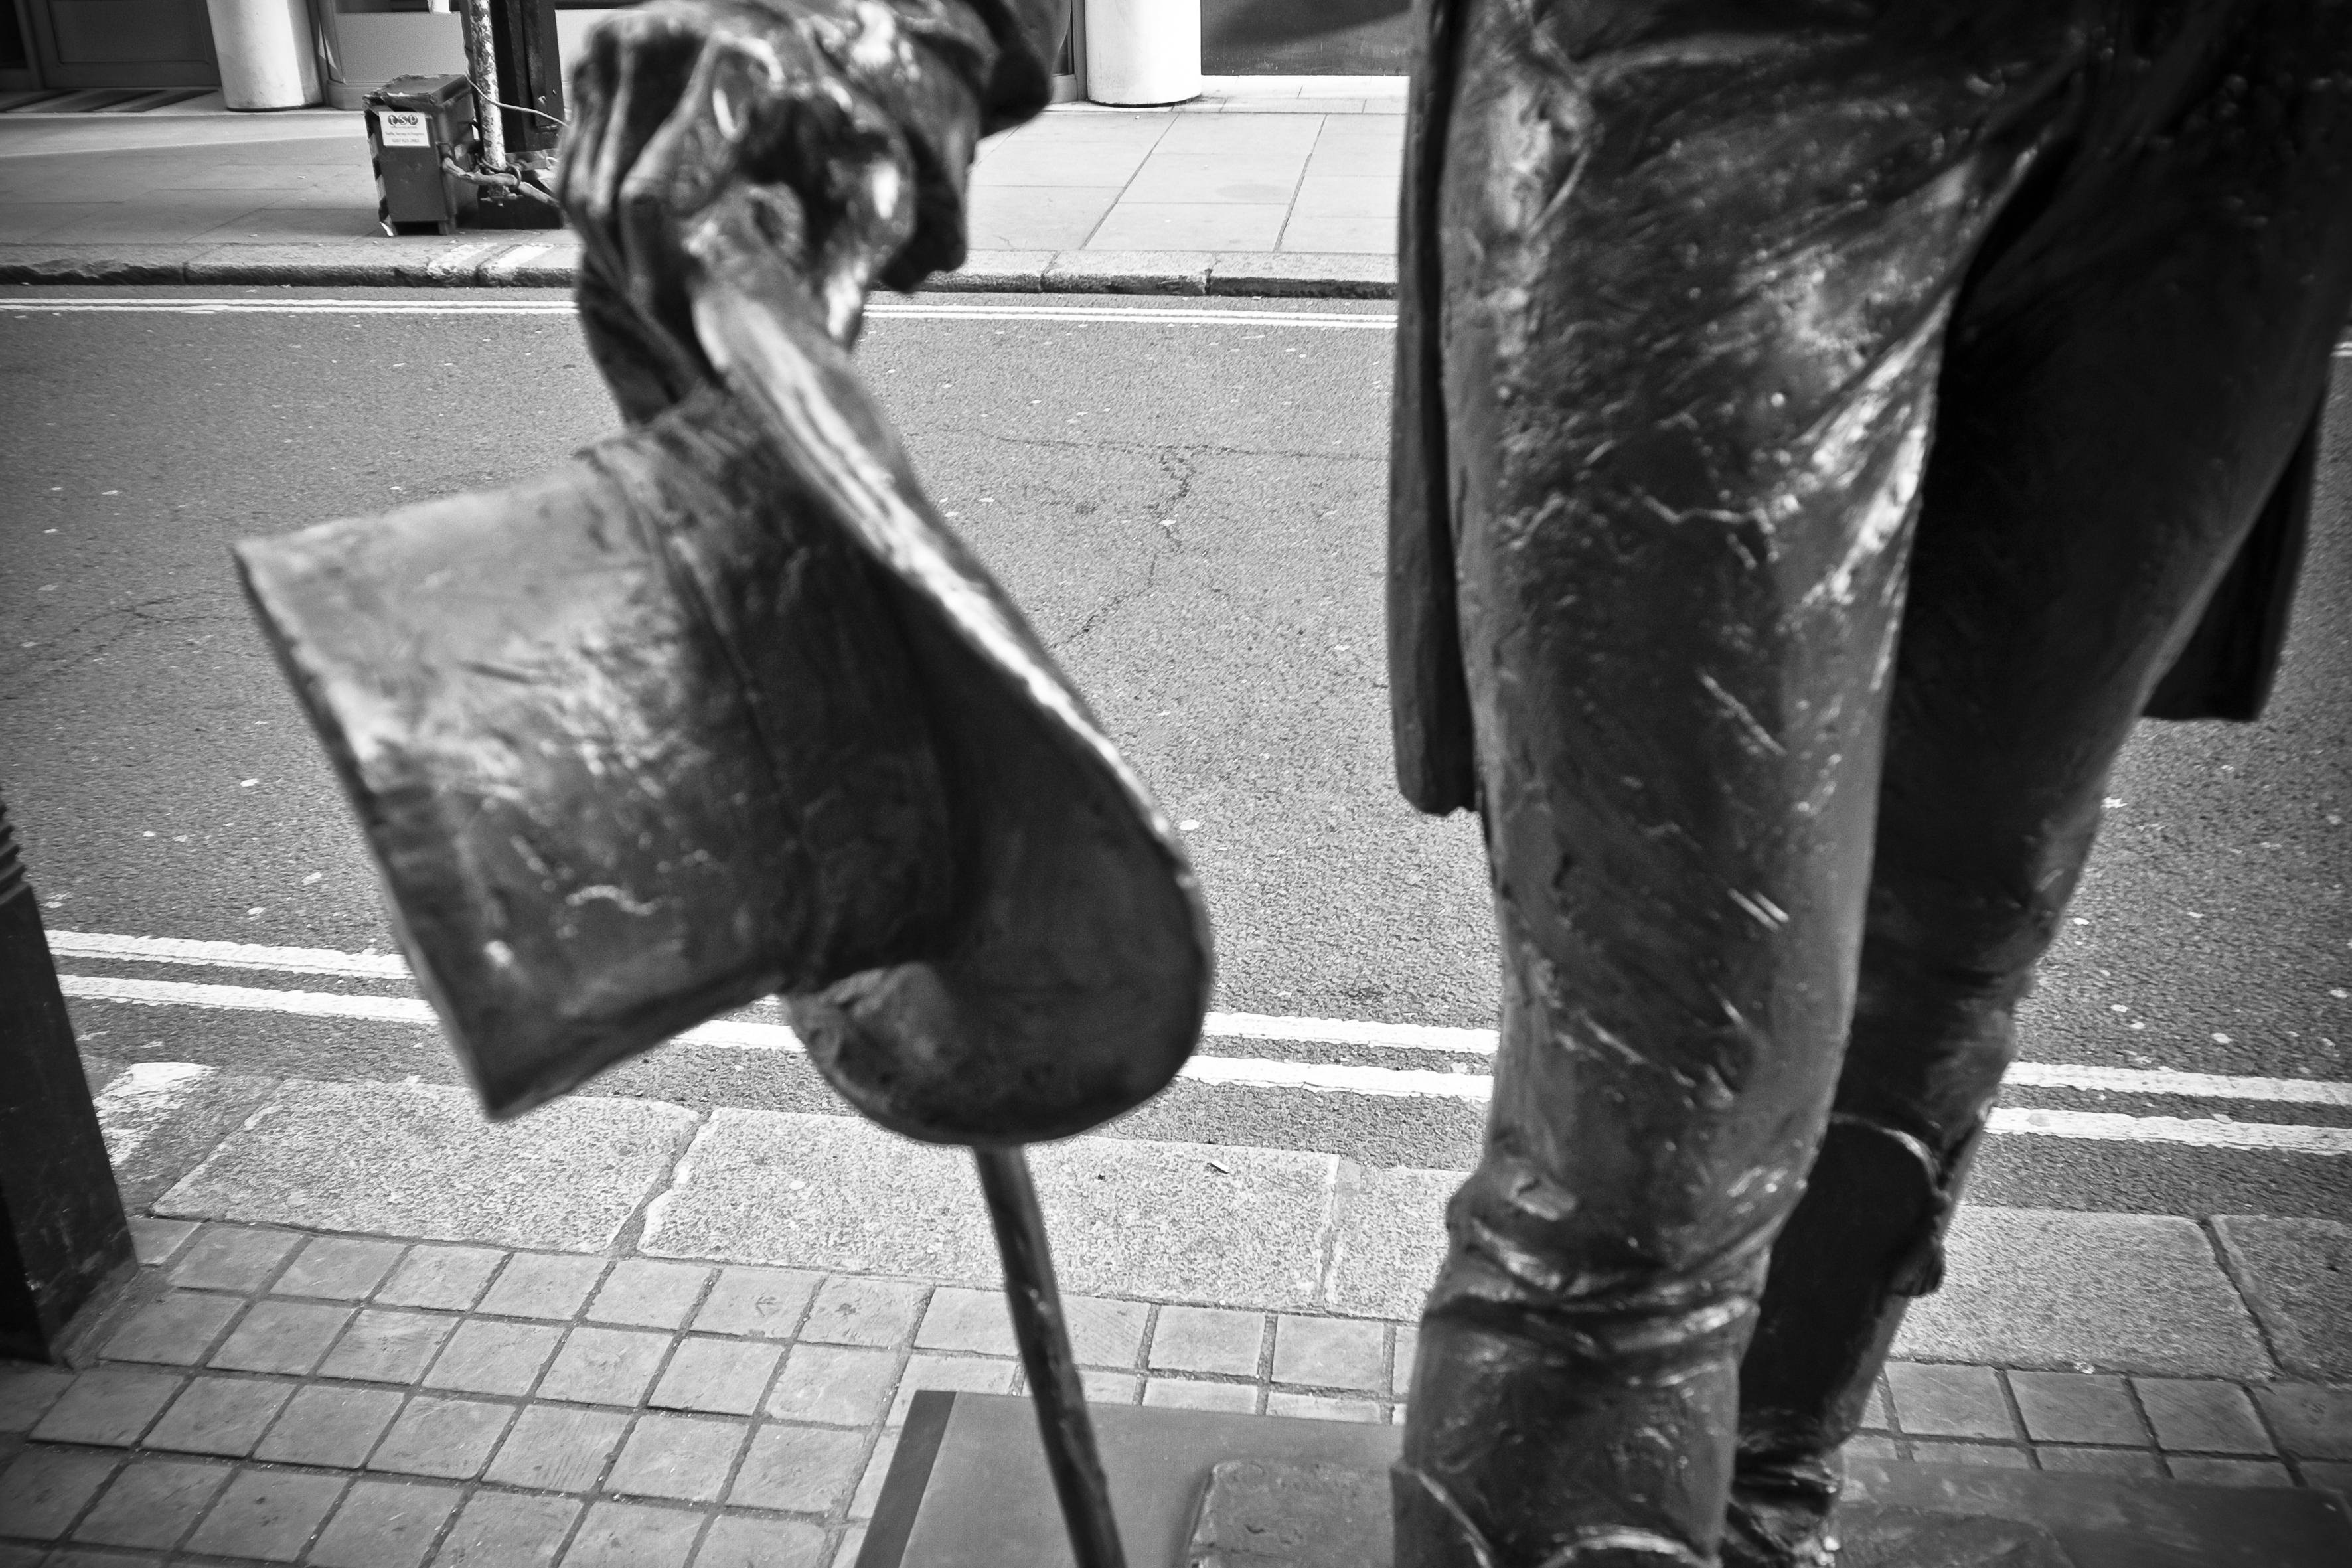
shoe, black and white, white, street, urban, travel, fujifilm, boot, leg, color, black, monochrome, human body, uk, england, bw, blackandwhite, blackwhite, london, footwear, ngc, noiretblanc, fuji, fujixt1, fujix, monochrome photography, film noir, high heeled footwear